Manoj Bhawuk

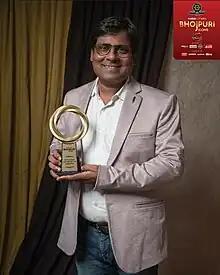
Manoj Bhawuk after receiving Filmfare & Femina Award

Manoj Bhawuk (born 2 January 1976) is an Indian poet writing in Bhojpuri, actor, television presenter and screenwriter, active in Bhojpuri cinema. He has been awarded by Filmfare & Femina Bhojpuri Icons in the category of ″Outstanding Contribution in Literature″. He has written many awarded books. He promotes Bhojpuri language and literature. Bhawuk has been the Project Head of Zee TV's reality show Sa Re Ga Ma Pa (Bhojpuri). He is a diploma holder in theatre acting and has acted in TV shows, films and serials. He has been awarded national and international honors. Manoj Bhawuk is the first person who thoroughly researched and documented history of Bhojpuri Cinema and published in various magazines. His research book on the history of Bhojpuri cinema titled "Bhojpuri Cinema ke Sansaar", documenting its evolution from its inception to its present-day decline, has been published. The work provides a comprehensive analysis of the artistic, cultural, and commercial trajectory of Bhojpuri cinema over the decades. For this book, he is honored with the Best Writer Award by Saras Salil magazine.